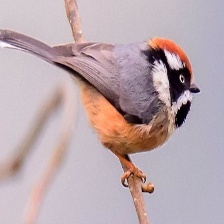
Species: BLACK THROATED BUSHTIT
Scientific name: AEGITHALOS CONCINNUS